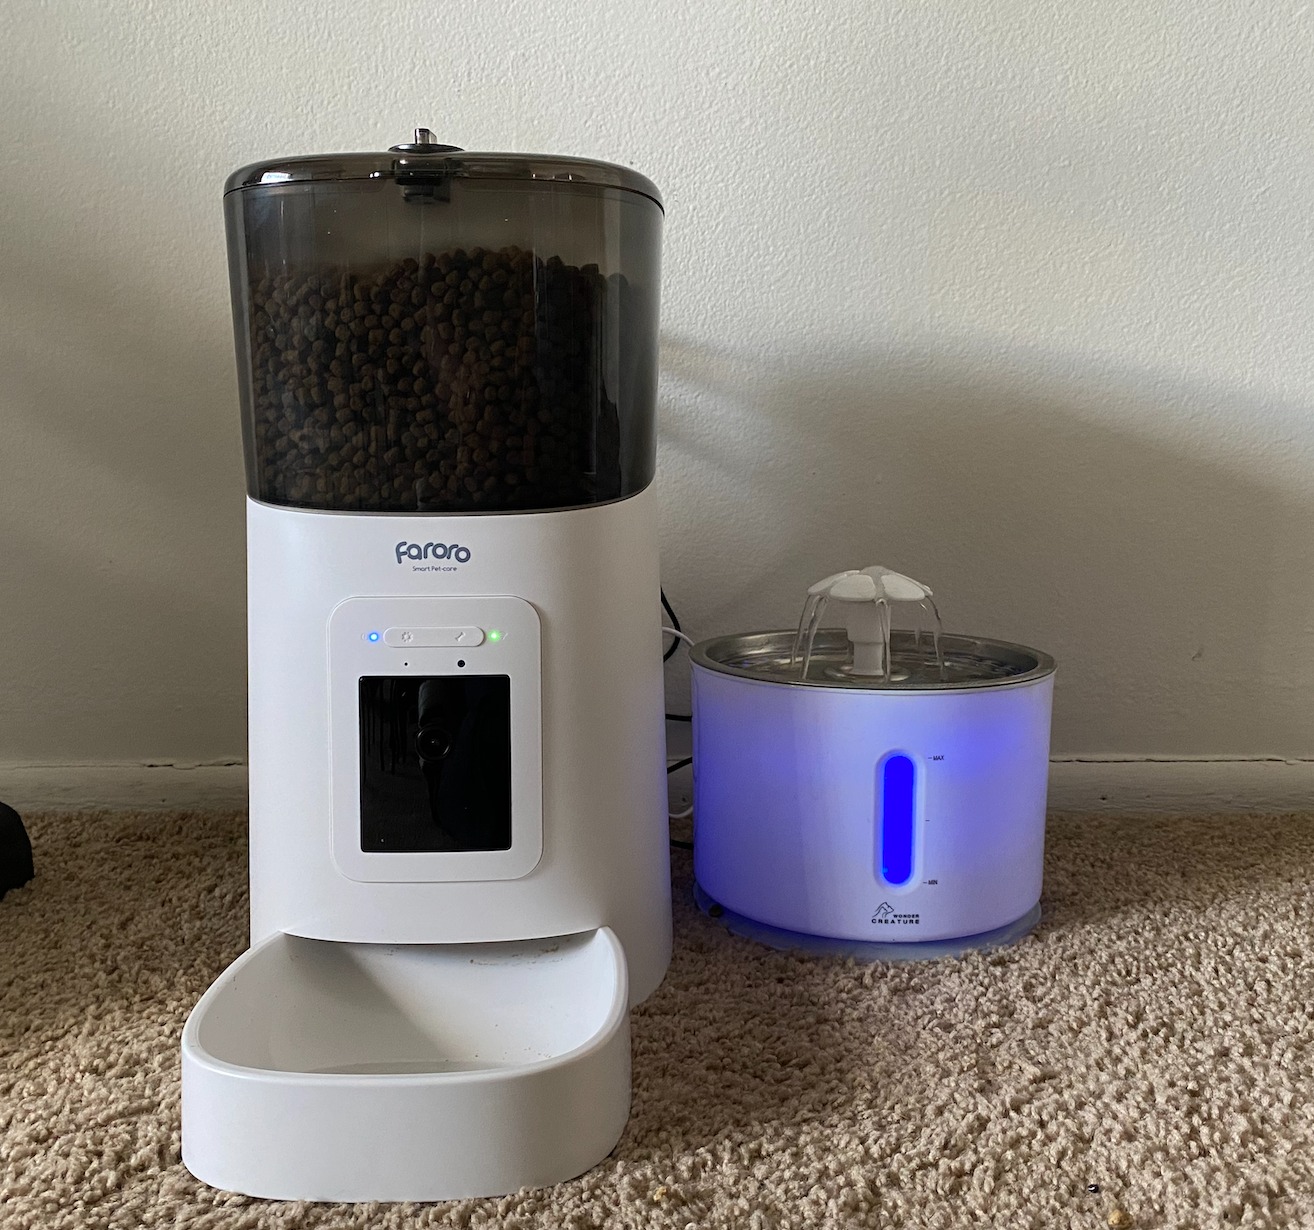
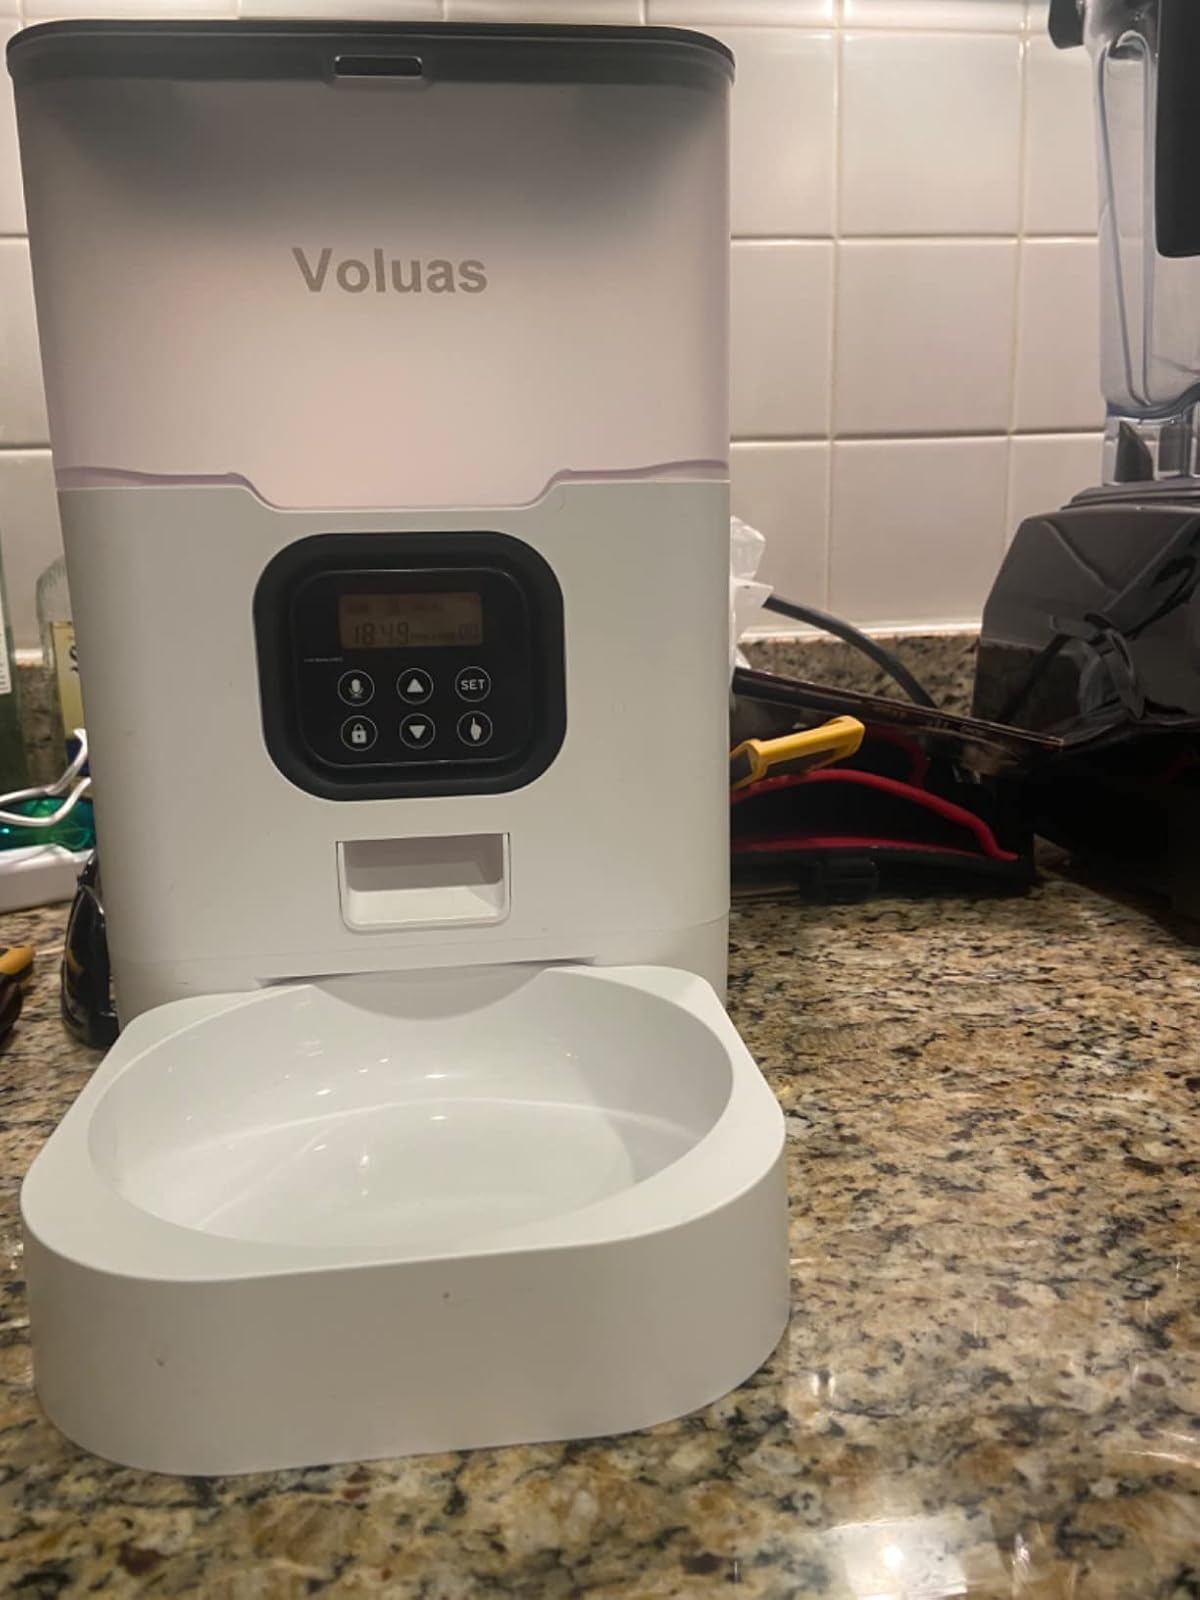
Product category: items_feeder
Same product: no